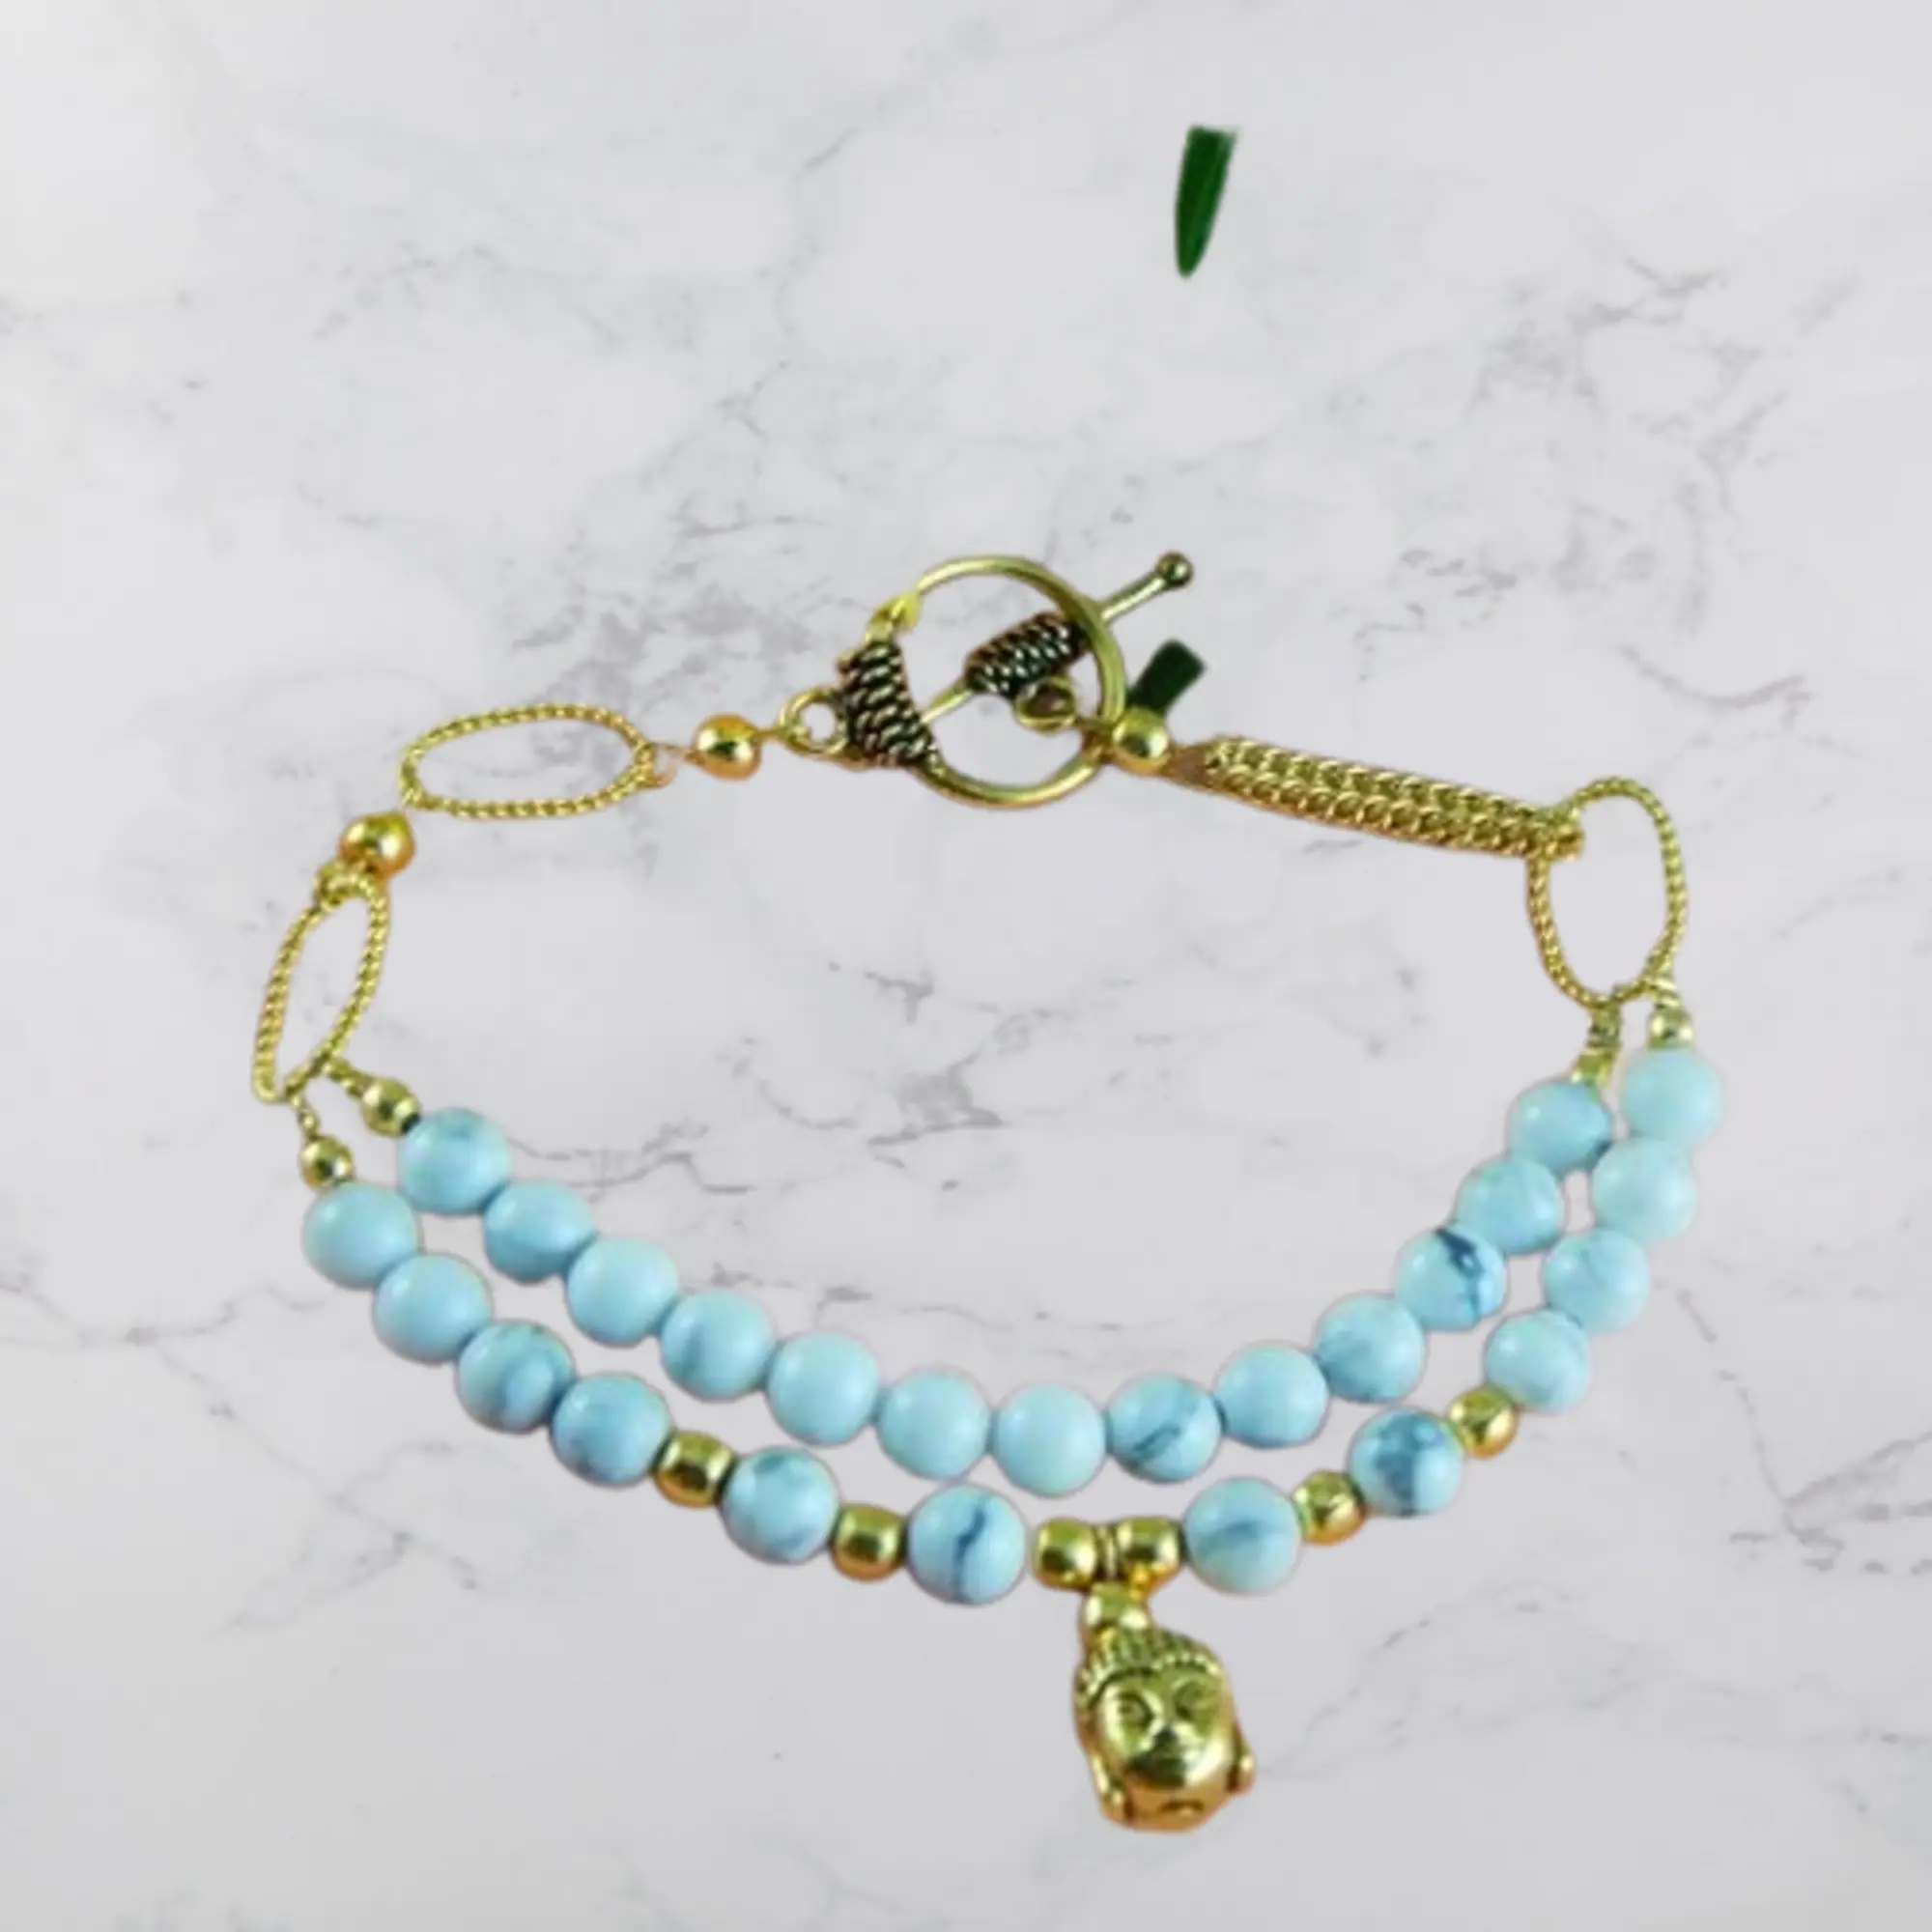
Jaya Vision Enterprises Gemstone Howlite 6mm round Beads & Gold Chain Bracelet
Type: Bracelets
Brand: JAYA VISION ENTERPRISES
Price: Rs. 590
 Howlite Bracelet for All Chakra.Howlite  Beads with Gold Polish Copper metal beads & Chain.Howlite makes you naturally optimistic, brings positive qualities to you that you want to see in others.Helps in vision and energy levels.